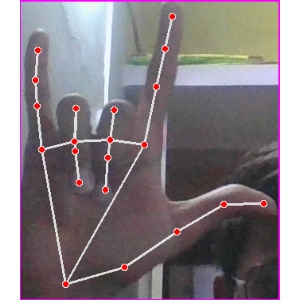
अक्षर: व